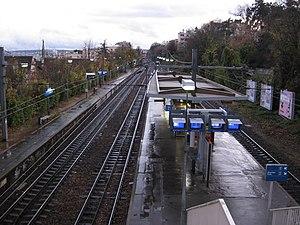
Vue des voies de la gare SNCF du Val d'Or à Saint-Cloud.
La ligne de Paris-Saint-Lazare à Versailles-Rive-Droite est une ligne ferroviaire française des Hauts-de-Seine et des Yvelines, en Île-de-France, à double voie et d'une longueur de vingt-deux kilomètres. Ouverte en 1839, elle est la deuxième plus ancienne voie ferrée d'Île-de-France, après la ligne de Saint-Germain-en-Laye.
La gare du Val d'Or est une gare ferroviaire française de la ligne de Paris-Saint-Lazare à Versailles-Rive-Droite, située sur le territoire de la commune de Saint-Cloud, dans le département des Hauts-de-Seine, en région Île-de-France.